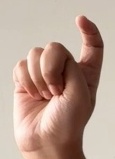
ASL sign: X